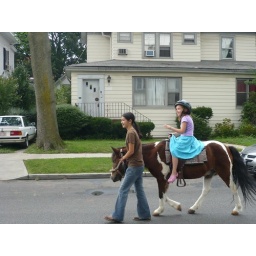
That's our house in the background. Usually there's a gray cat in the downstairs window.